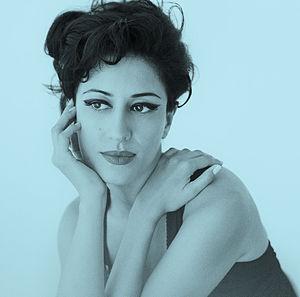
Ana Moura, née le 17 septembre 1979 à Santarém au Portugal, est une fadiste portugaise.